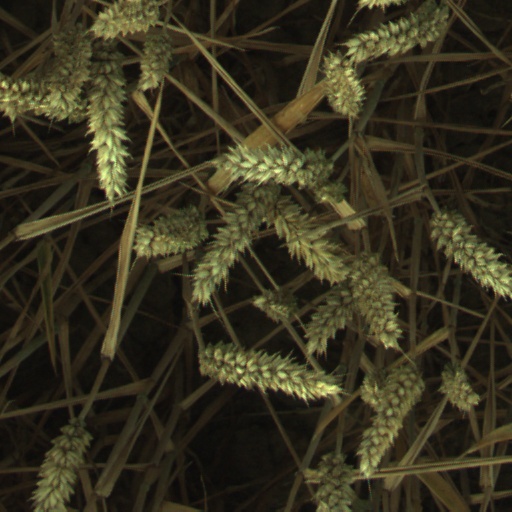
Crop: wheat